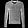
Label: Pullover